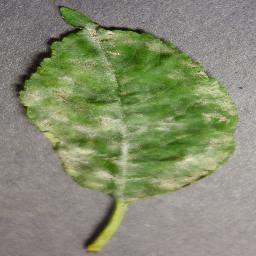
Label: Cherry___Powdery_mildew